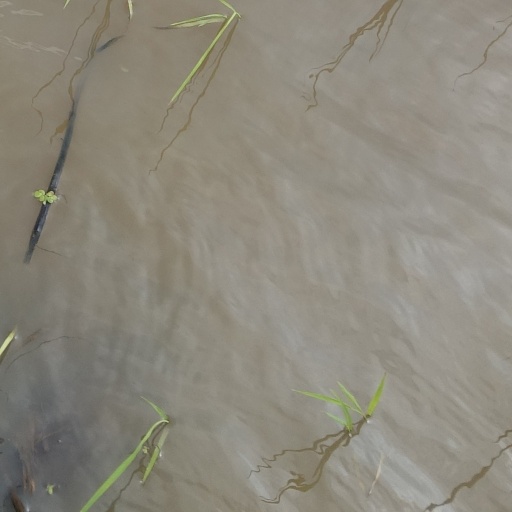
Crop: rice